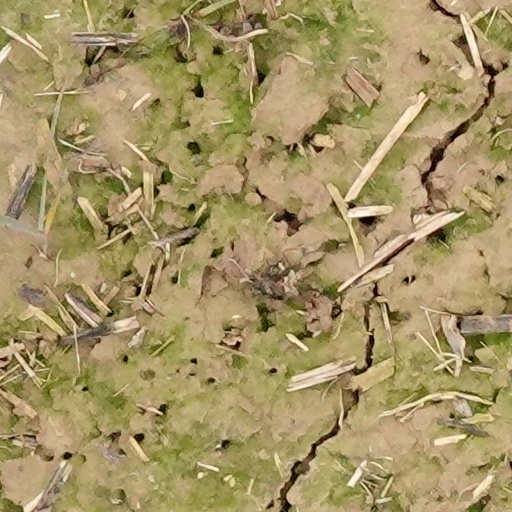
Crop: wheat